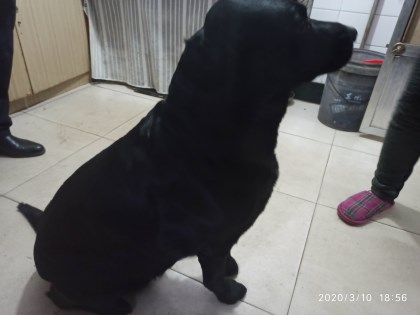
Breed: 3580-n000122-Labrador_retriever